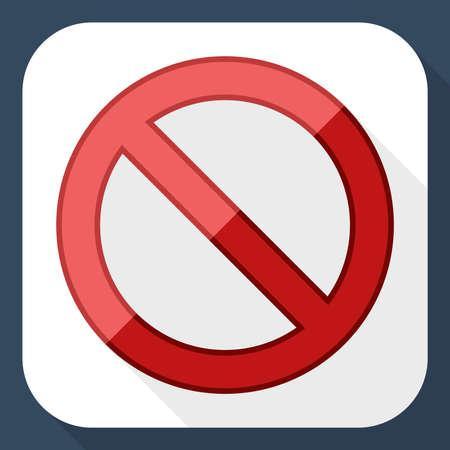
no sign or symbol with long shadow